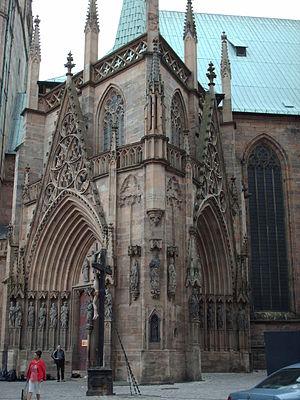
Erfurt, portail gotique de la Cathédrale, 1330